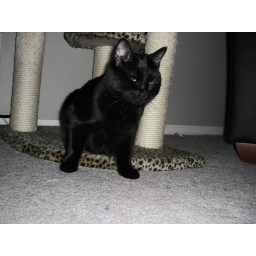
Freya, having kicked Loki out from under the cat tree